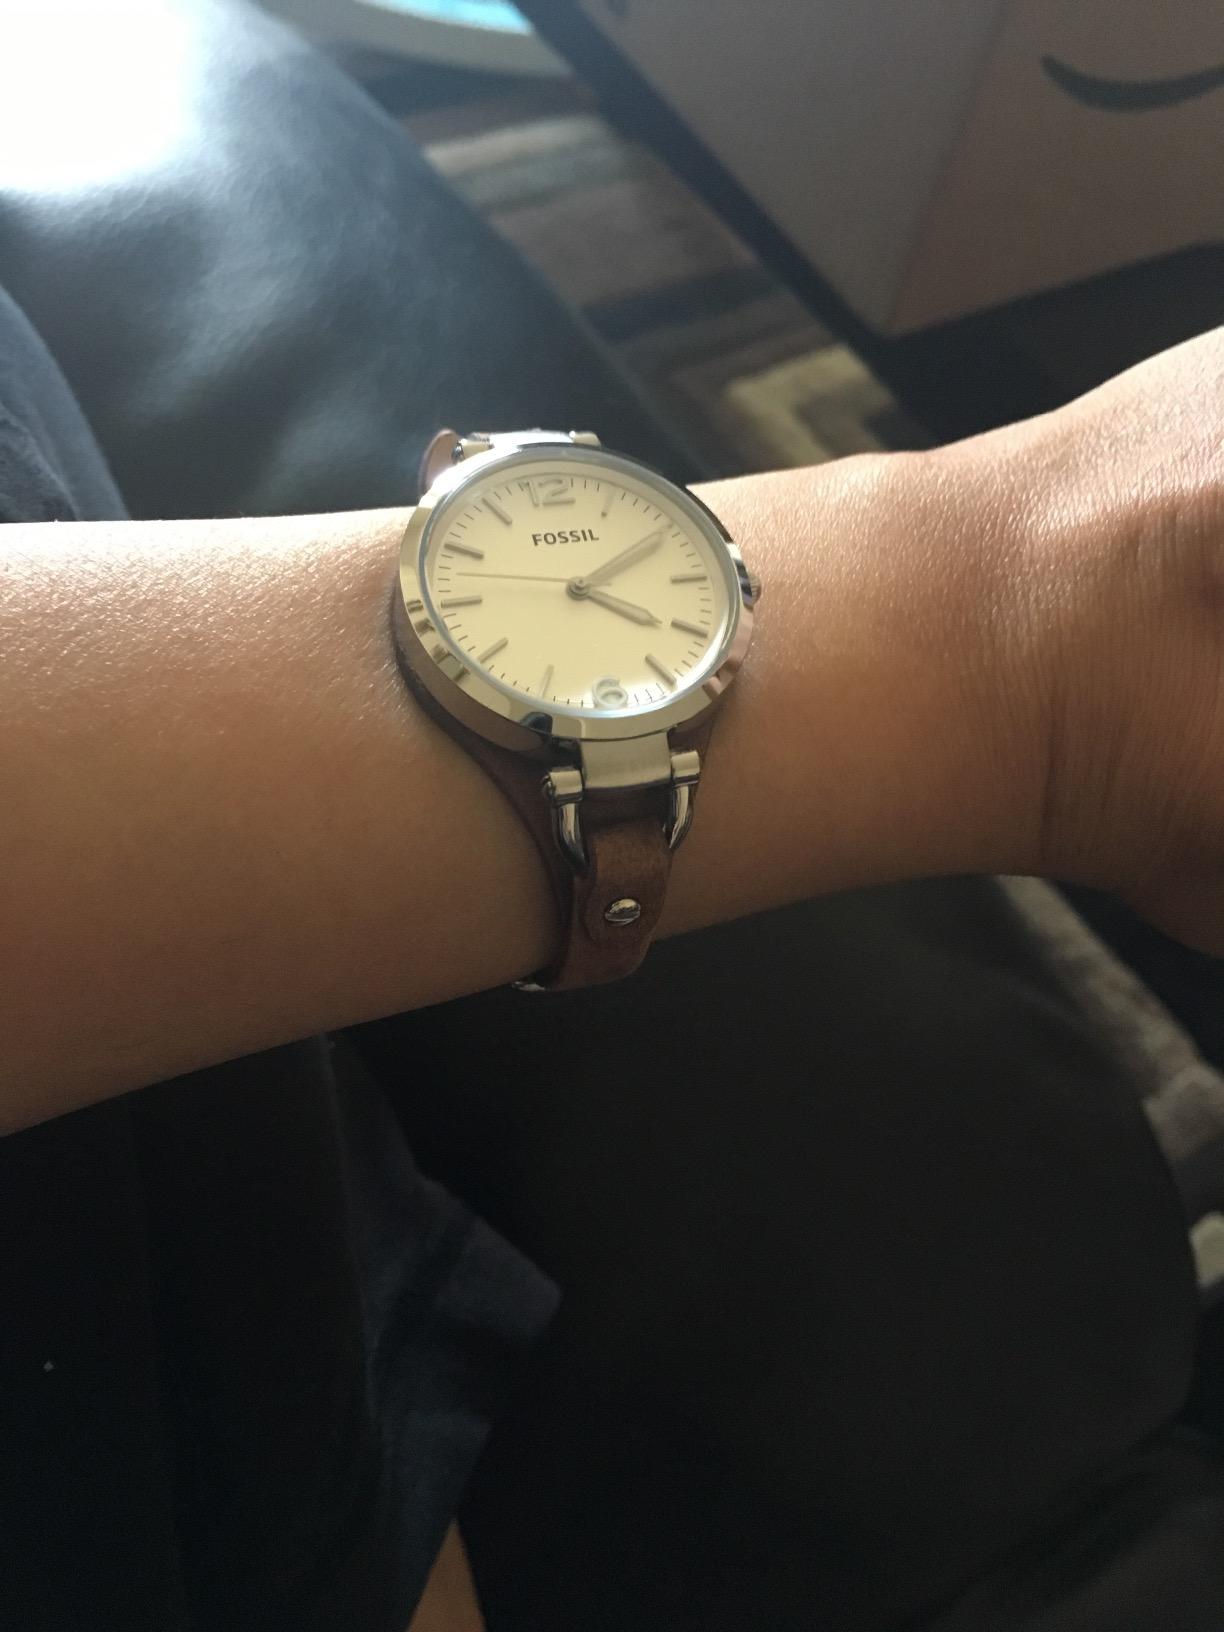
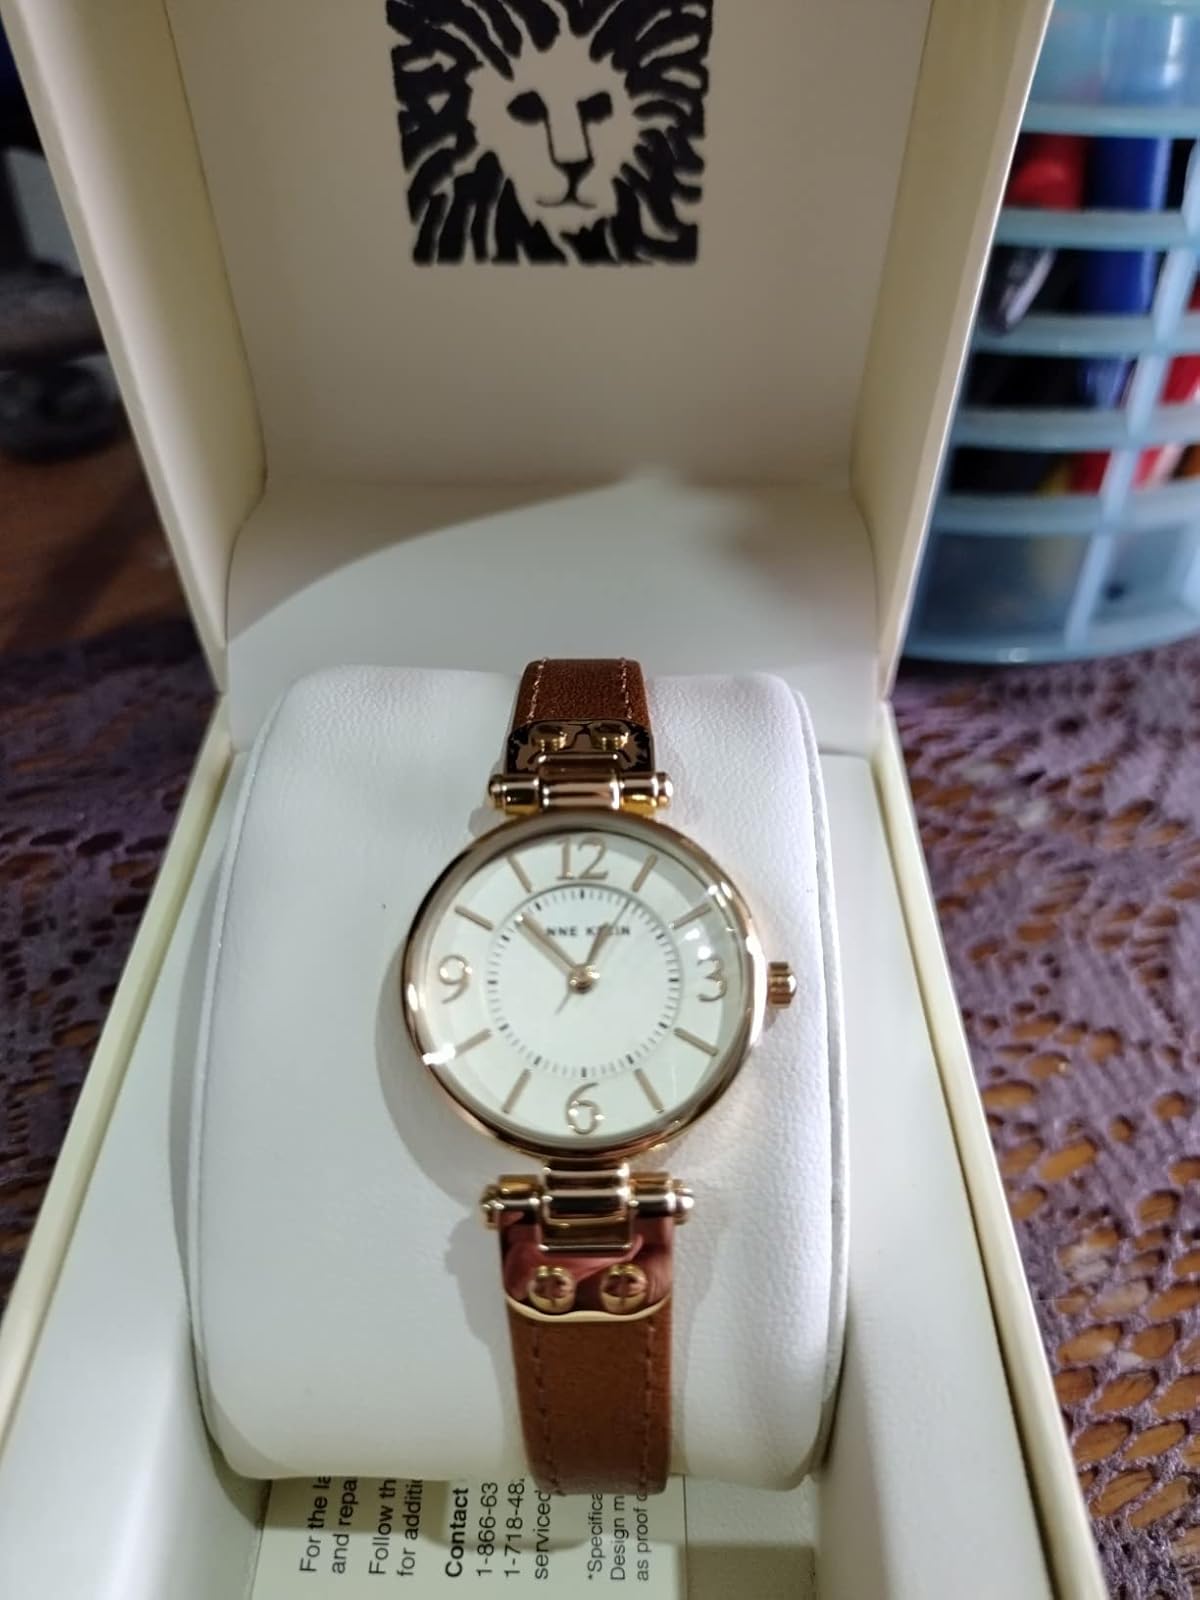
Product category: accessories_watch
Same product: no